Alexander Nicol Anton Waddell

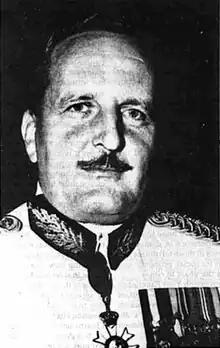

Sir Alexander Nicol Anton Waddell (8 November 1913 – 14 June 1999) was a British colonial administrator and governor who became the fourth Governor of Sarawak from 1960 to 1963, and Colonial Secretary of the Gambia from 1952 to 1957.